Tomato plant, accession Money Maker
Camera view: horizontal (90 deg, fisheye); turntable rotation: 90 degrees
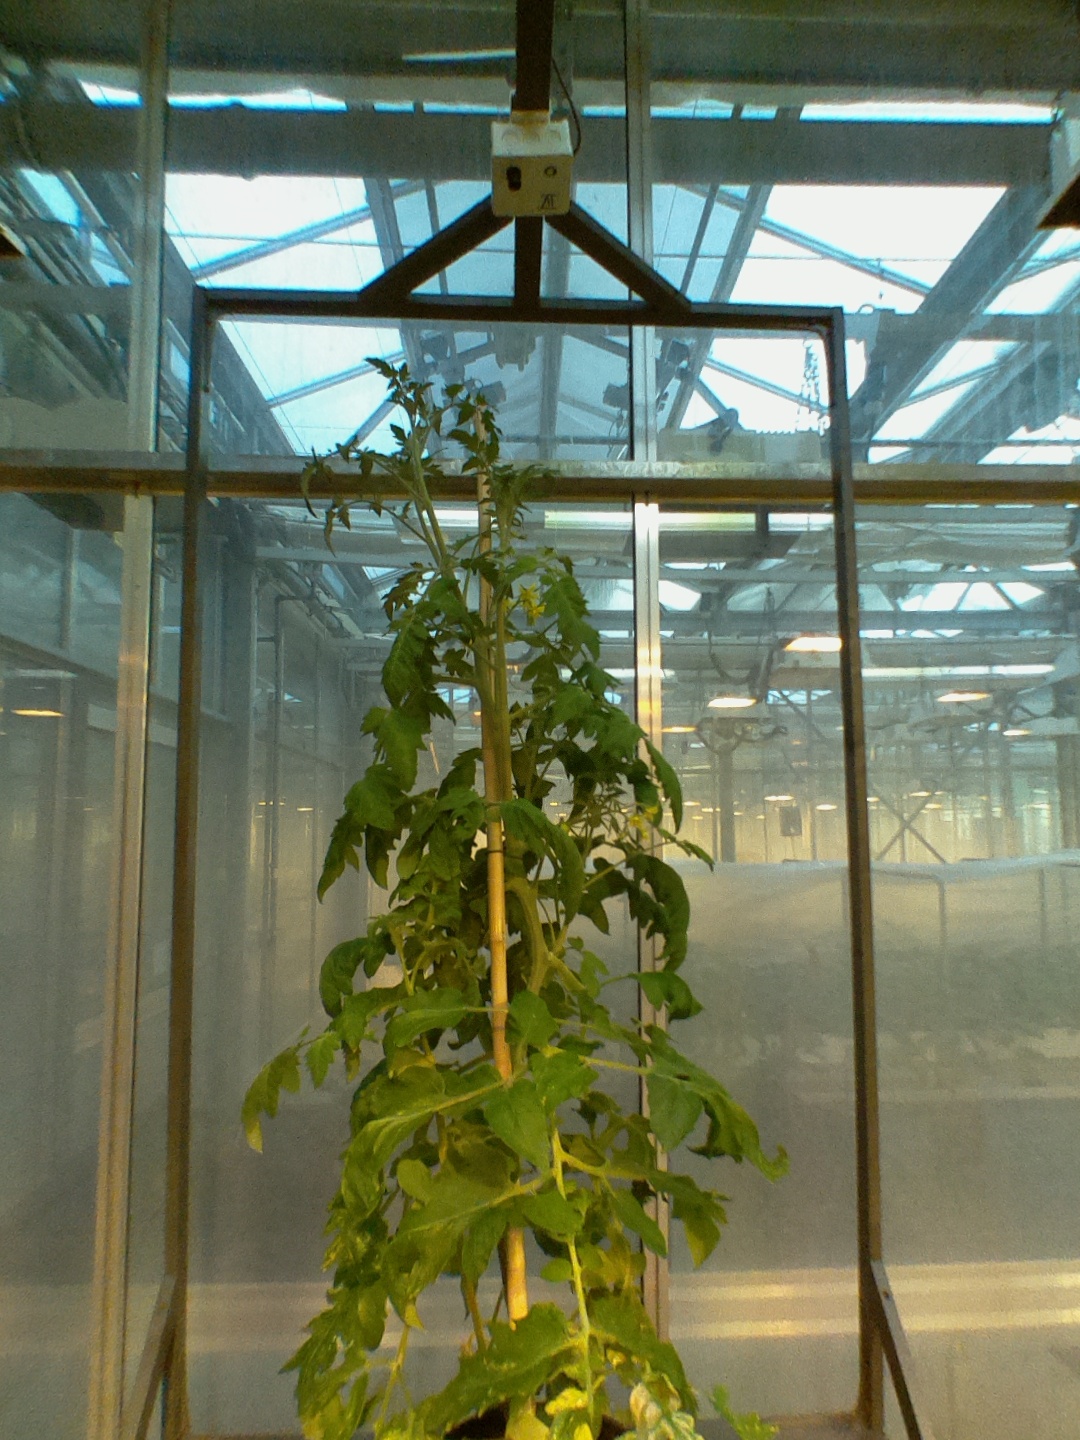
BBCH growth stage 70: Fruits at the main stem or branches visibles